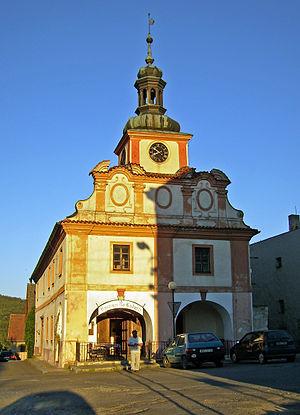
Stříbrná Skalice est une commune du district de Prague-Est, dans la région de Bohême-Centrale, en République tchèque. Sa population s'élevait à 1 400 habitants en 2020.